Jaguar XK (X150)

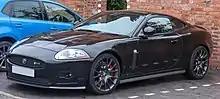
Jaguar XKR-S

The XKR-S is a limited production (200 units) version of the XKR coupé for the European market, 50 units were built in RHD for the UK, 150 units were built in LHD, it was not sold outside of the UK or EU. It was a 2009 model year vehicle but built in 2008. The model was developed by Jaguar's Special Vehicles team in collaboration with British competition brake specialist Alcon and has an electronically limited top speed of . The additional performance was achieved through improved aerodynamics (reduced drag and lift) and a revised suspension set-up. Other changes include an S Alcon R Performance braking system with 400 mm diameter front and 350 mm rear brake discs, six-piston front calipers and four-piston rear calipers, recalibrated suspension, Ultimate Black body colour, XKR-S badging on the rear of the car, a 10 mm lower ride height, 20-inch Vortex forged alloy wheels with bespoke tyres, an active exhaust system, leather upholstery with Charcoal with Ivory twin-needle contrast stitching, Piano Black veneer and a Charcoal Alston luxury headliner.